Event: Nepal Earthquake
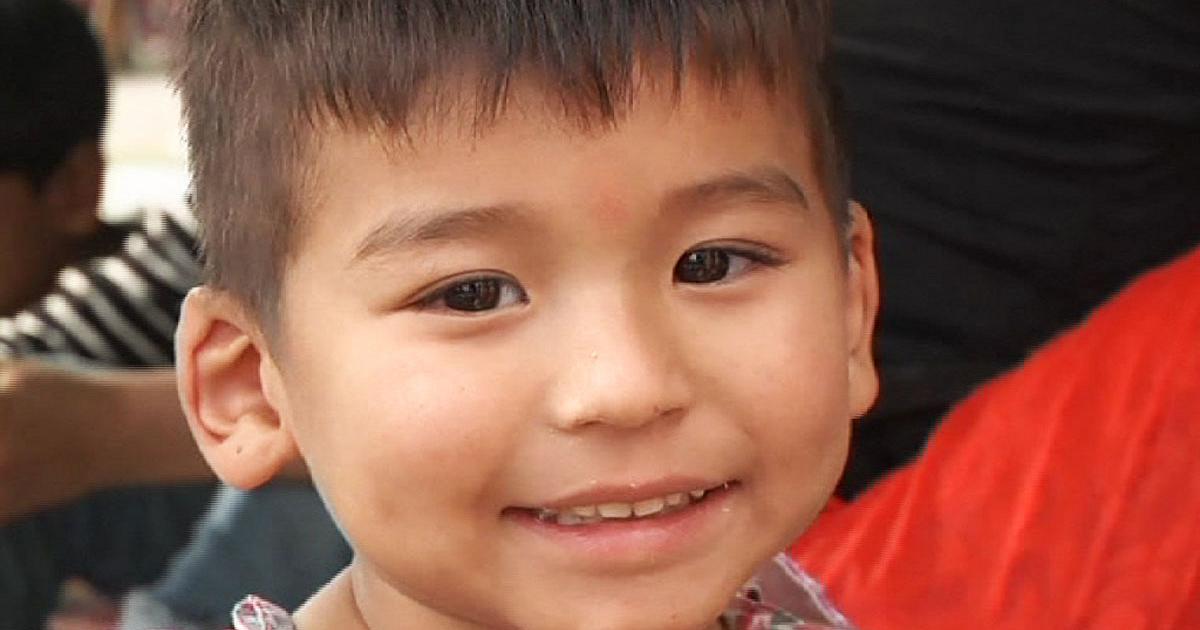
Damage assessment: no_damage